Joe Felmet

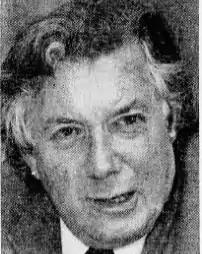
1978 photo

Joseph Andrew Felmet (May 31, 1921 – 1994) was an American journalist, pacifist, and civil rights activist. He worked as a reporter for "The Hartford Times" and the "Winston-Salem Journal". He participated in the Journey of Reconciliation in 1947, considered the precursor to the Freedom Riders.